Toronto streetcar system

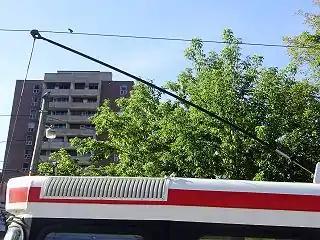
Older streetcar models used by the TTC, like the ALRVs and CLRVs, receive their electricity by trolley pole.

Short sections of the track also operate in a tunnel (to connect with Spadina, Union, and St. Clair West subway stations). The most significant section of underground streetcar trackage is a tunnel underneath Bay Street connecting Queens Quay with Union station; this section, which is approximately long, includes one intermediate underground station at Bay Street and Queens Quay.